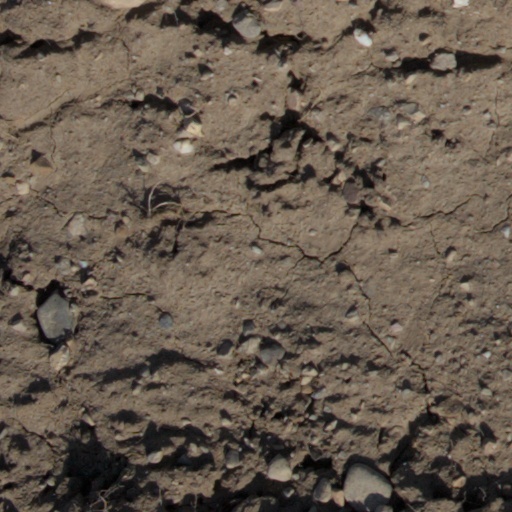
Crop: wheat